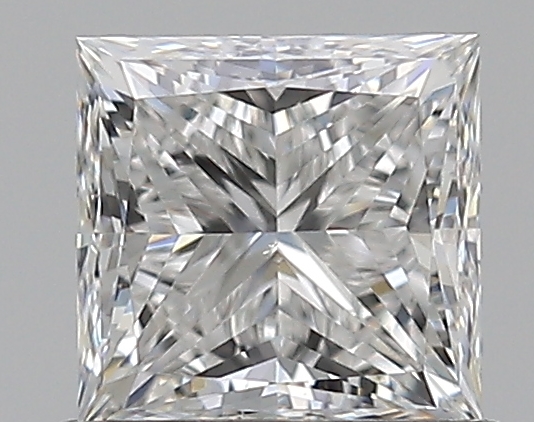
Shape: princess
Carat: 0.72
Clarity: VS1
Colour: E
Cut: EX
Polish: EX
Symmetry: VG
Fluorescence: N
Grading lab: GIA
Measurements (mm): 4.79 x 4.71 x 3.42